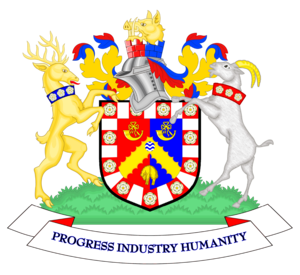
Bradford est une ville située dans le Yorkshire de l'Ouest en Angleterre, au pied des Pennines, à 14 km à l'ouest de Leeds et à 26 km au nord-ouest de Wakefield. Faisant historiquement partie du West Riding of Yorkshire, la ville est devenue un arrondissement municipal en 1847 puis obtient sa charte de ville en 1897. À la suite de la réforme du gouvernement local en 1974, le statut de cité a été attribué à l'arrondissement métropolitain de la cité de Bradford. Bradford fait partie de la zone urbaine du Yorkshire de l'Ouest qui comptait 1,5 million d'habitants en 2001 ; c'est le quatrième plus grand district métropolitain du Royaume-Uni. La ville compte 531 483 habitant en 2018.